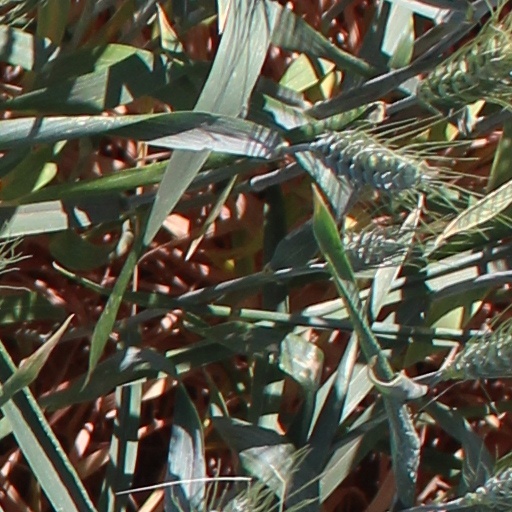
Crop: wheat